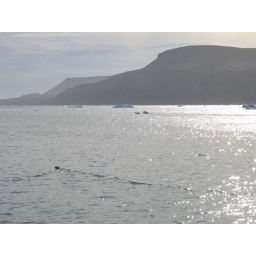
Polar bear mother & cub swimming in the waters @ Croker Bay